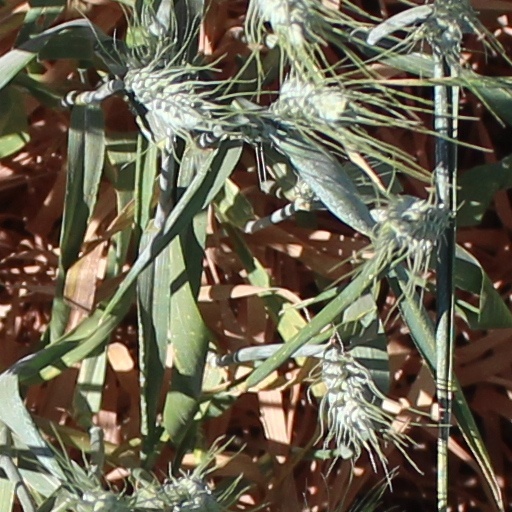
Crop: wheat